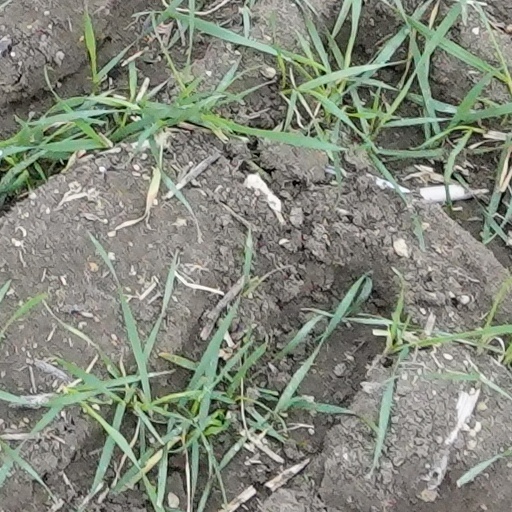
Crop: wheat